Question: Please indicate a possible affordance area of bicycle that can be used for sitting on
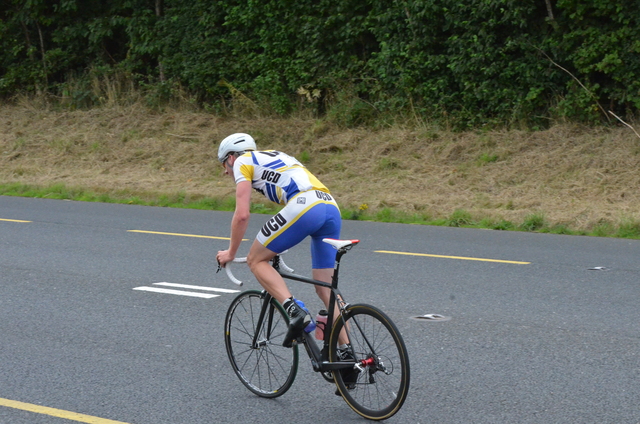
Answer: [319.148, 234.915, 359.004, 252.108]